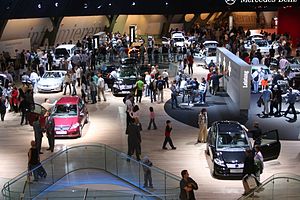
Frankfurt Motor Show
Mercedes-Benz' stand på Frankfurt Motor Show 2005
Frankfurt Motor Show eller IAA er Frankfurt am Mains internationale biludstilling.